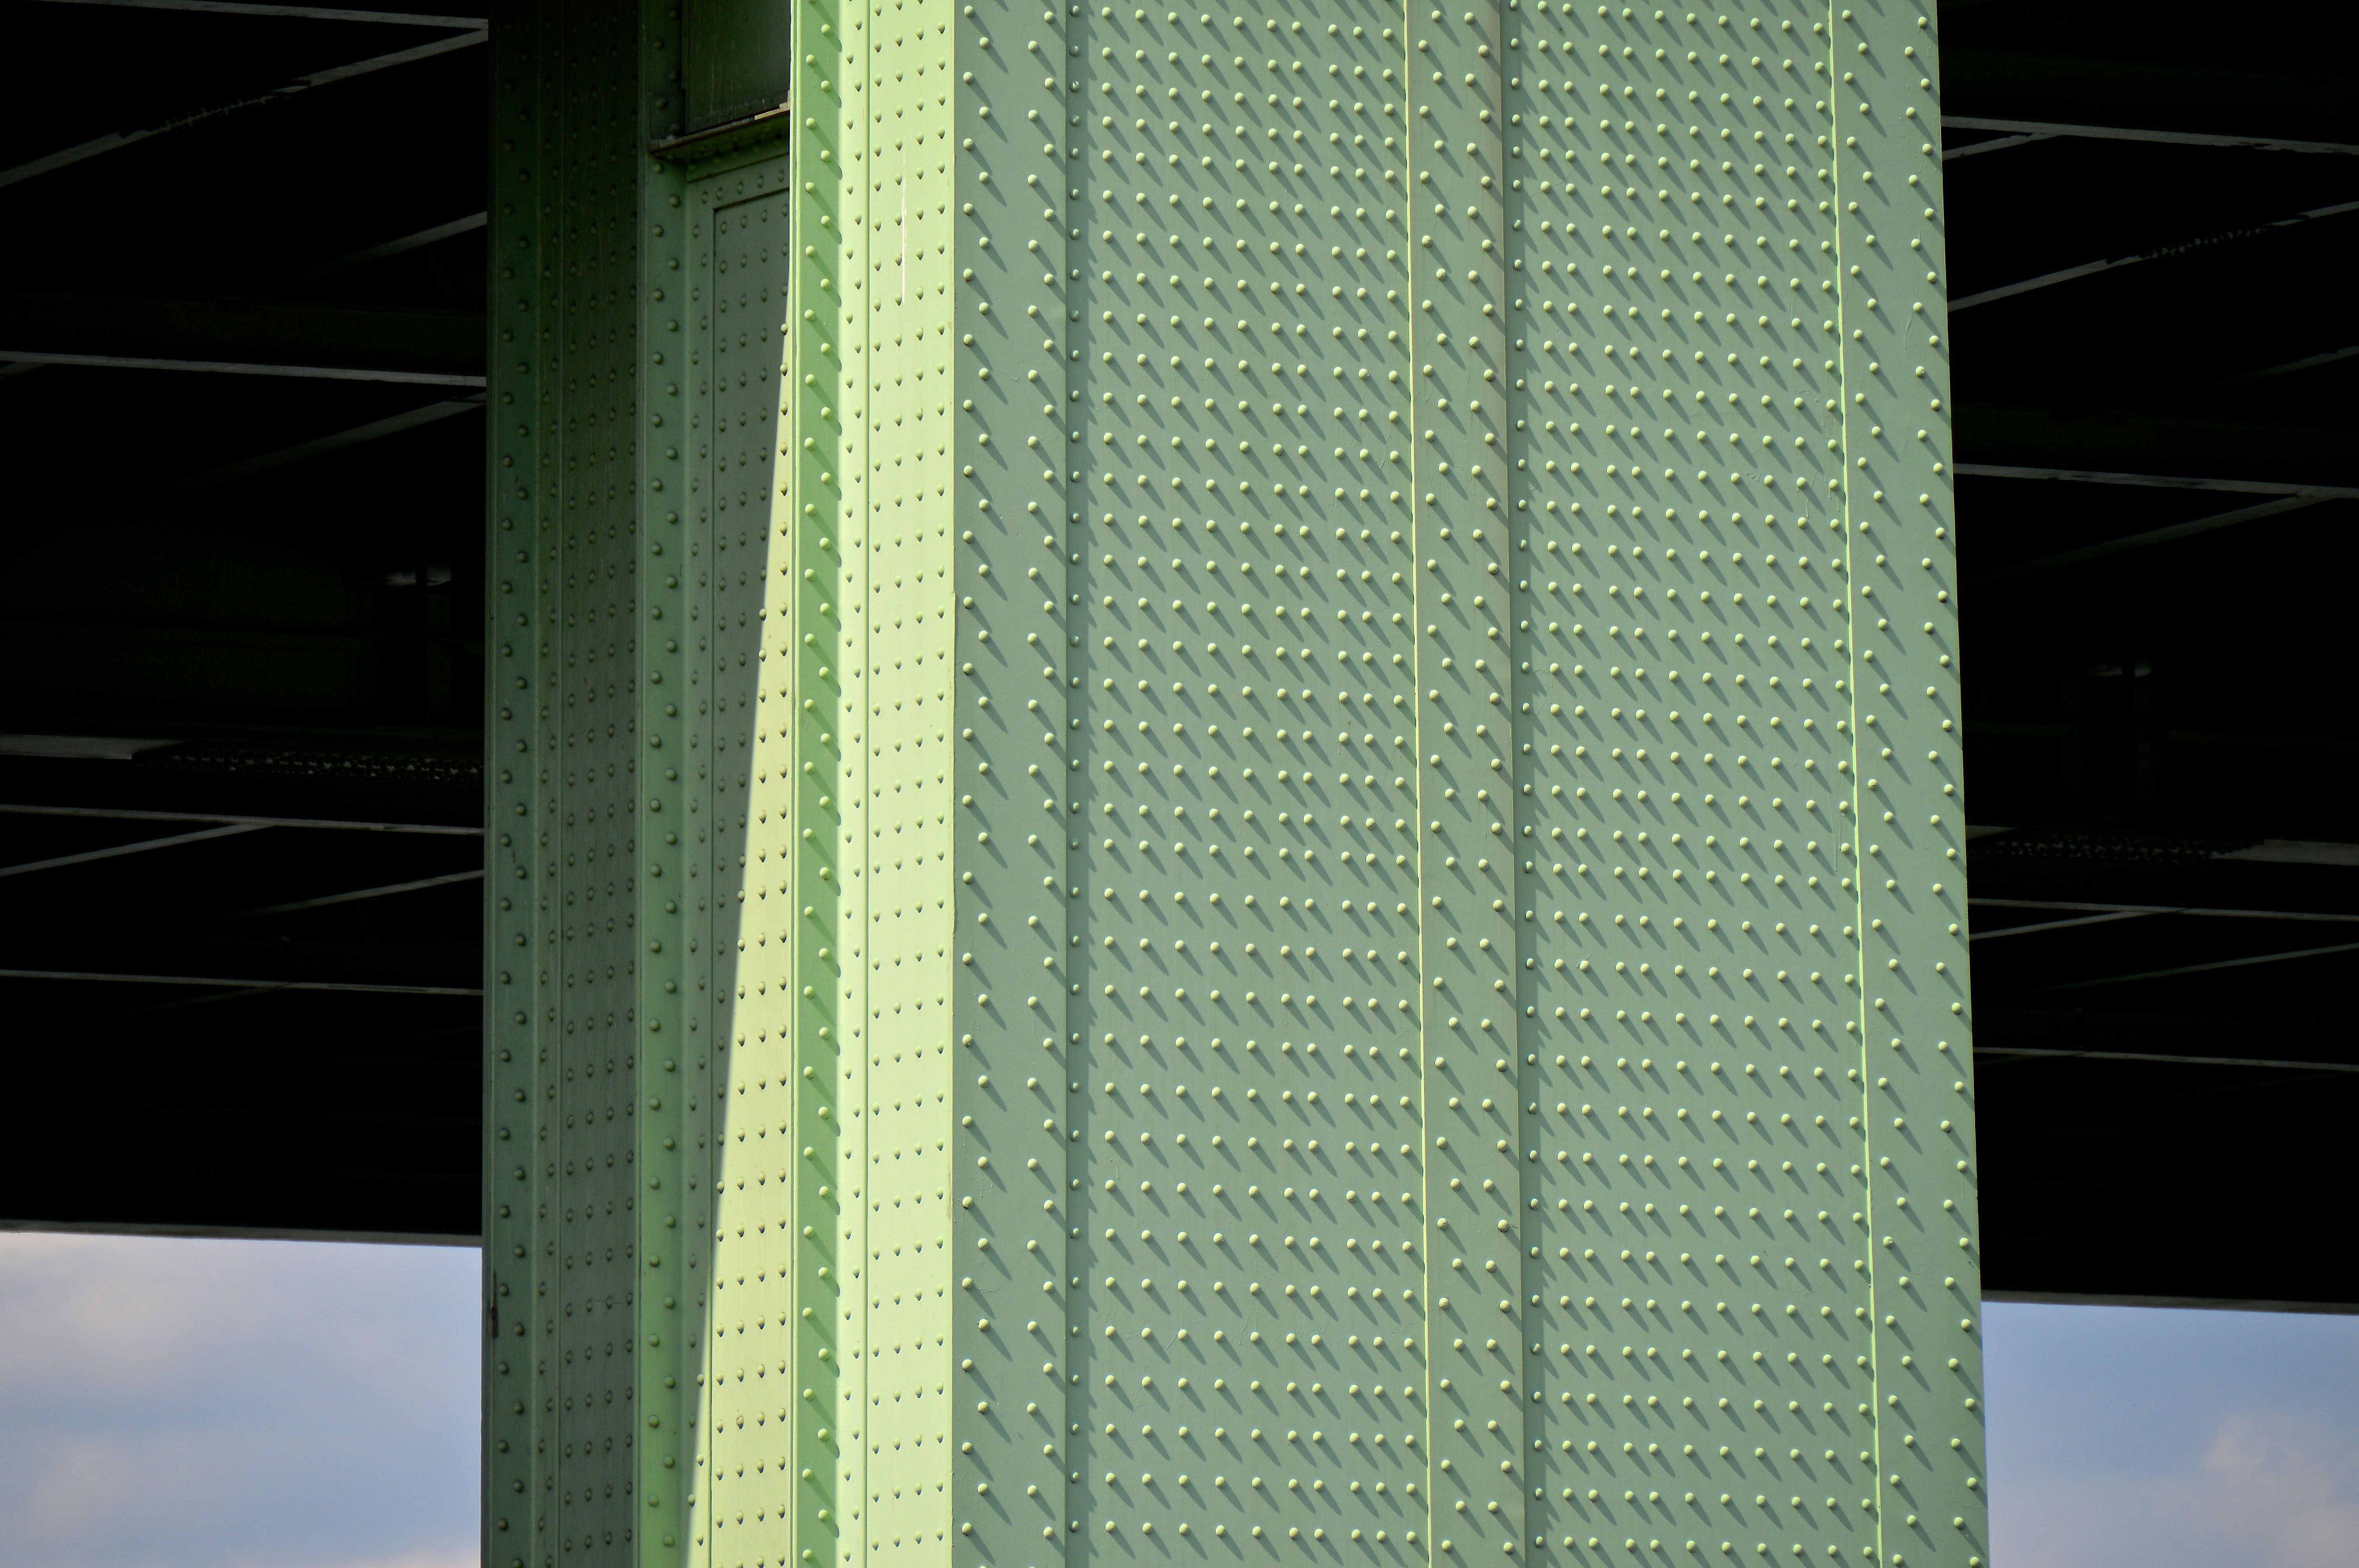
skyscraper, construction, pattern, line, green, pillar, color, curtain, material, interior design, textile, art, design, net, strength, rivet, stability, steel beams, resistance, bridge piers, highway bridge, reliability, cologne south, window covering, window treatment